Labatt Brewing Company

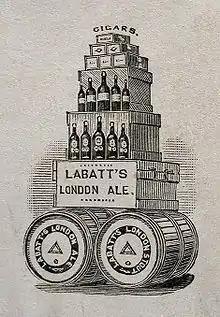
Early advertisement

Labatt Breweries was founded by John Kinder Labatt in 1847 in London, Canada West (now Ontario). Kinder had immigrated to Canada from Ireland in the 1830s and initially established himself as a farmer near London. In 1847, he invested in a brewery with a partner, Samuel Eccles, launching "Labatt and Eccles". When Eccles retired in 1854, Labatt acquired his interest and renamed the firm the "London Brewery". He was assisted by his sons Ephraim, Robert and John.